Kernel panic

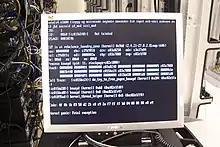
A kernel panic message from a Linux system

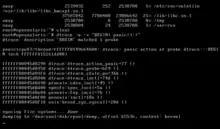
An OpenSolaris kernel panic

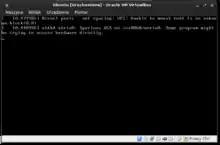
Kernel panic in Ubuntu 13.04 "Raring Ringtail" (Linux kernel 3.8) in Oracle VM VirtualBox

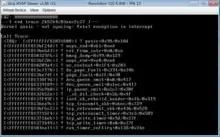
Kernel panic as seen on an iKVM console

A kernel panic (sometimes abbreviated as KP) is a safety measure taken by an operating system's kernel upon detecting an internal fatal error in which either it is unable to safely recover or continuing to run the system would have a higher risk of major data loss. The term is largely specific to Unix and Unix-like systems. The equivalent on Microsoft Windows operating systems is a stop error, often called a "blue screen of death".